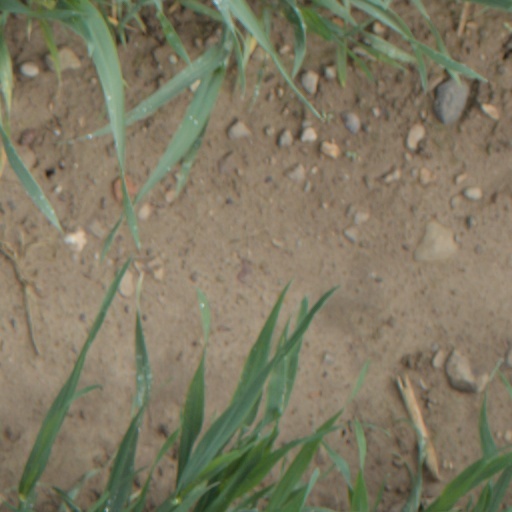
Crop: wheat